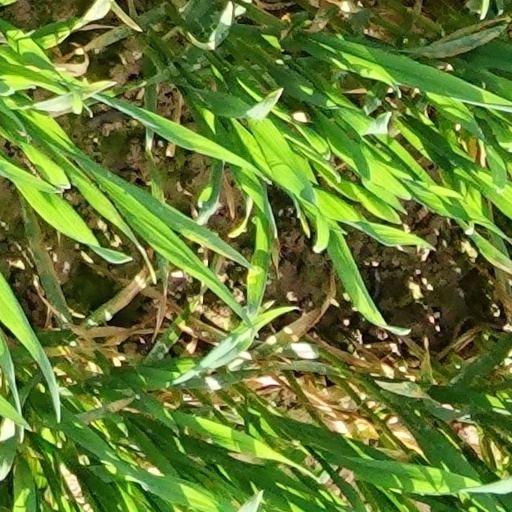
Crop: wheat